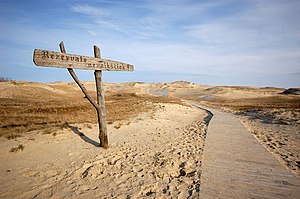
Den kuriske landtange
Grå klitter i Neringa
"Den kuriske landtange er en litauisk og russisk landtange i det sydøstlige hjørne af Østersøen. Området, der er udlagt som nationalpark, er en 100 km lang og meget smal landtange af sand. Området er delt på midten mellem Neringa kommune i Litauen og den russiske enklave Kaliningrad oblast. På den litauiske side ligger landsbyerne Nida og Lesnoj. Rybatshi på den russiske side er populære for sine gode sandstrande. På den russiske side ligger et 6.621 ha stort naturbeskyttelsesområde ""Nationalpark Kurskaja Kosa"".